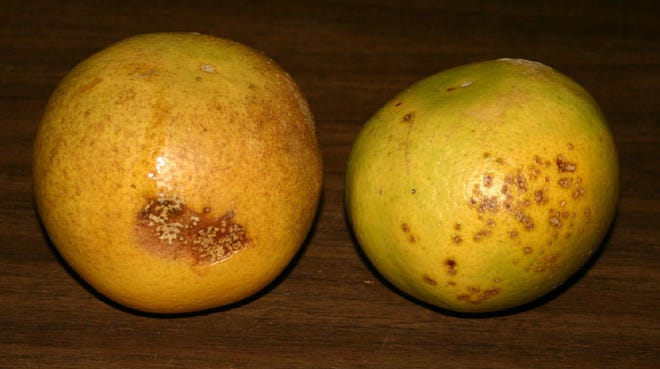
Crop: unknown
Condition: citrus_citrus_canker